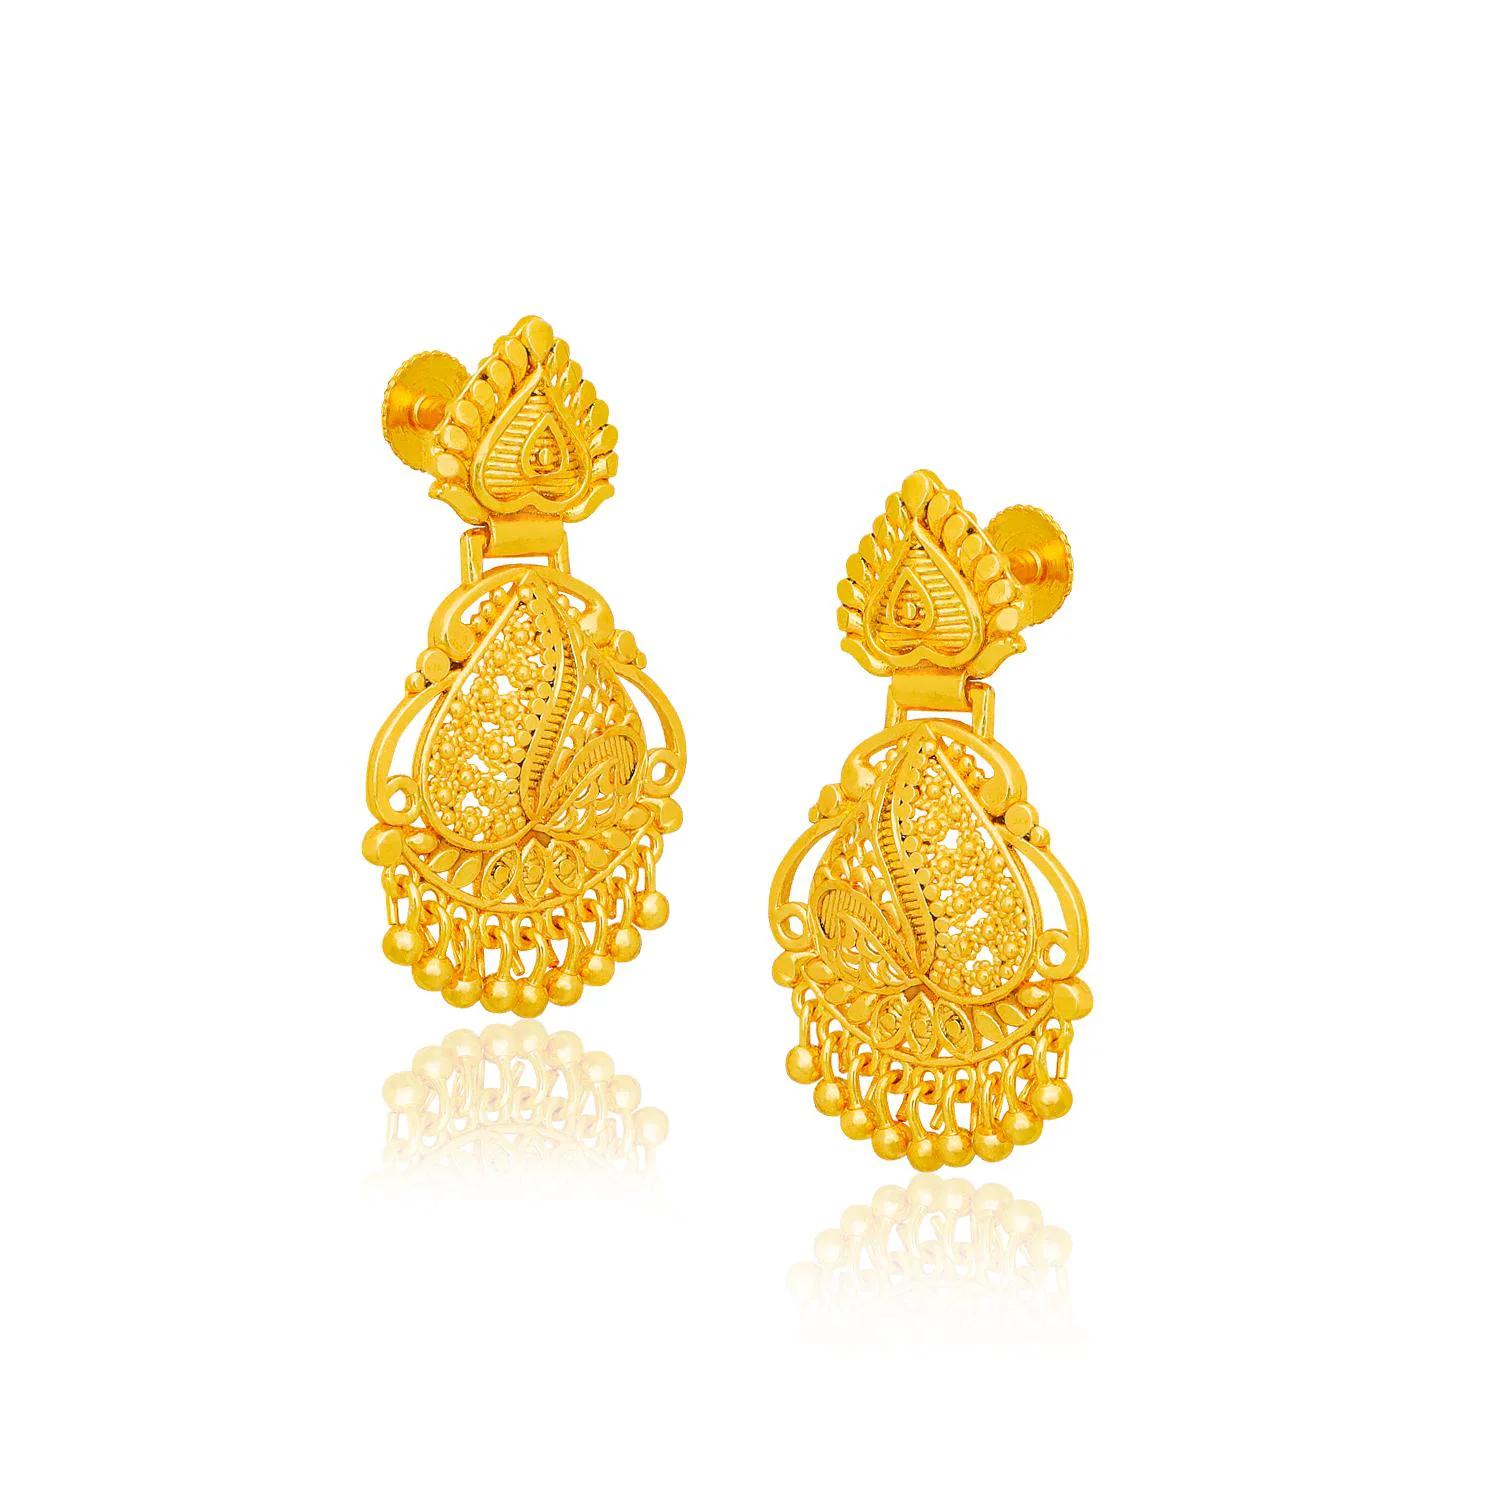
arch fashion Traditional Gold Platted New Long Earrings Collection ERG2089
Type: Earrings
Brand: arch fashion
Price: Rs. 251
Featuring an ethereal combination of Rava work in the middle and Filigree work at the base, these rhombus shaped stud earrings are the perfect solution for when you want add a little glam to your ensemble.Whatever may be the occasion, trust this pair of drop earrings to perfectly complement your ensemble. Featuring an ethereal combination of Rava work in the middle and Filigree work at the base, these rhombus shaped stud earrings are the perfect solution for when you want add a little glam to your ensemble.Whatever may be the occasion, trust this pair of drop earrings to perfectly complement your ensemble.